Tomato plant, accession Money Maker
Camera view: horizontal (90 deg, fisheye); turntable rotation: 120 degrees
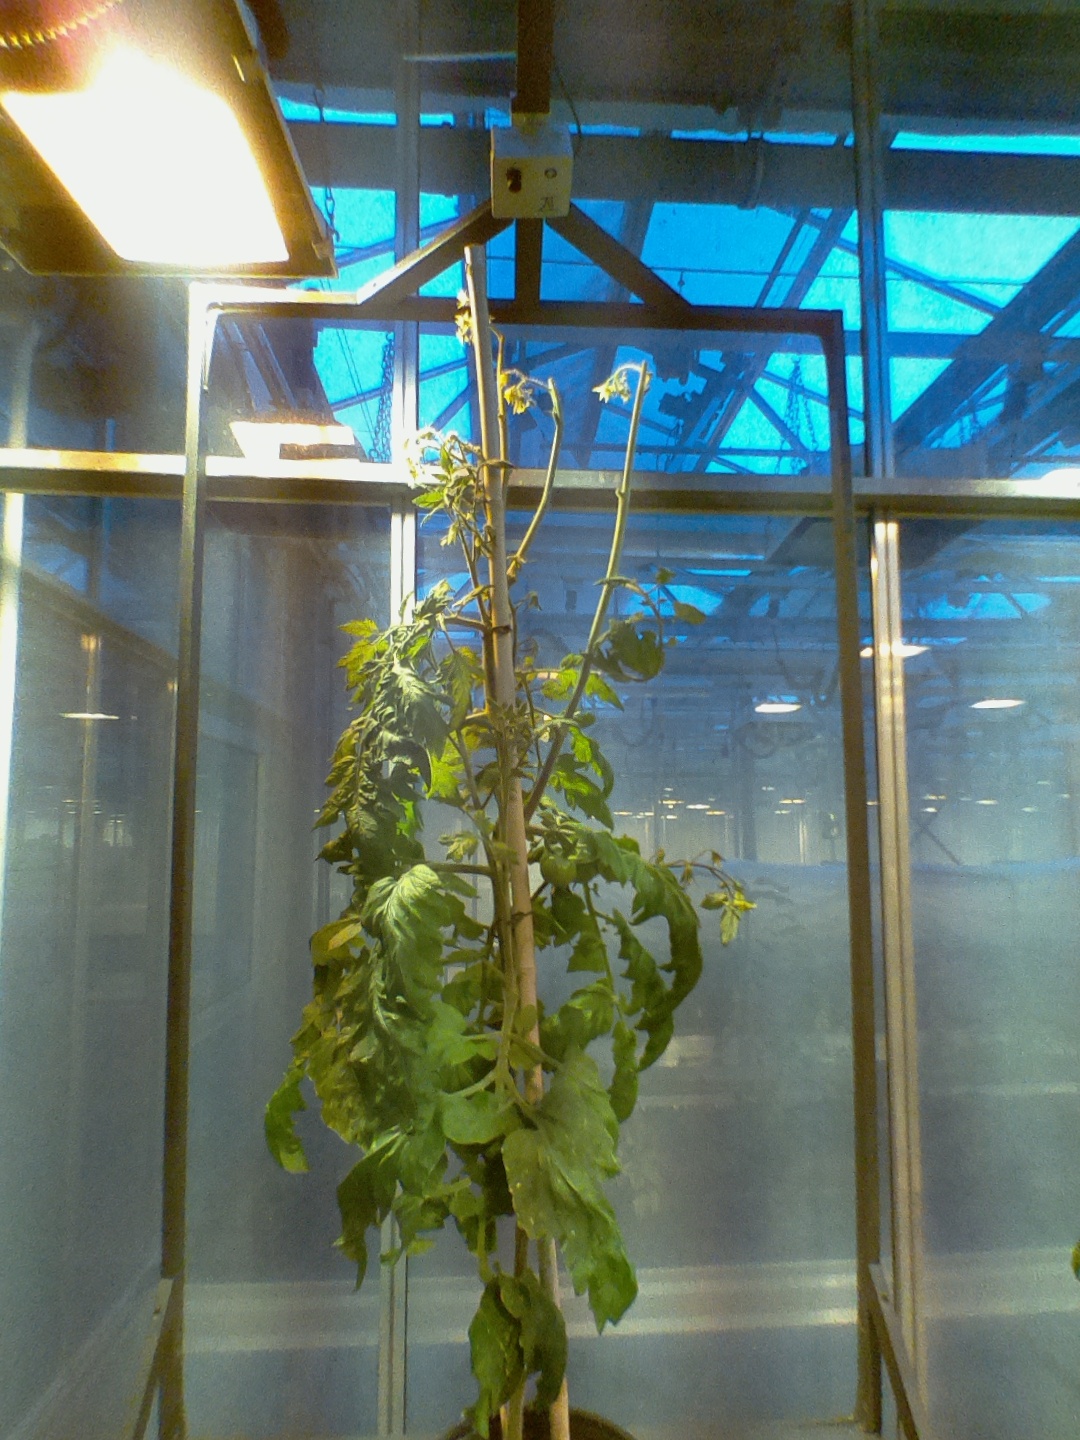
BBCH growth stage 75: 50%-60% of final fruit size